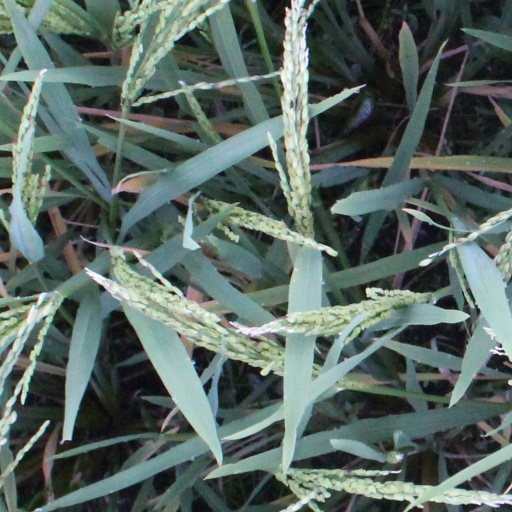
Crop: rice